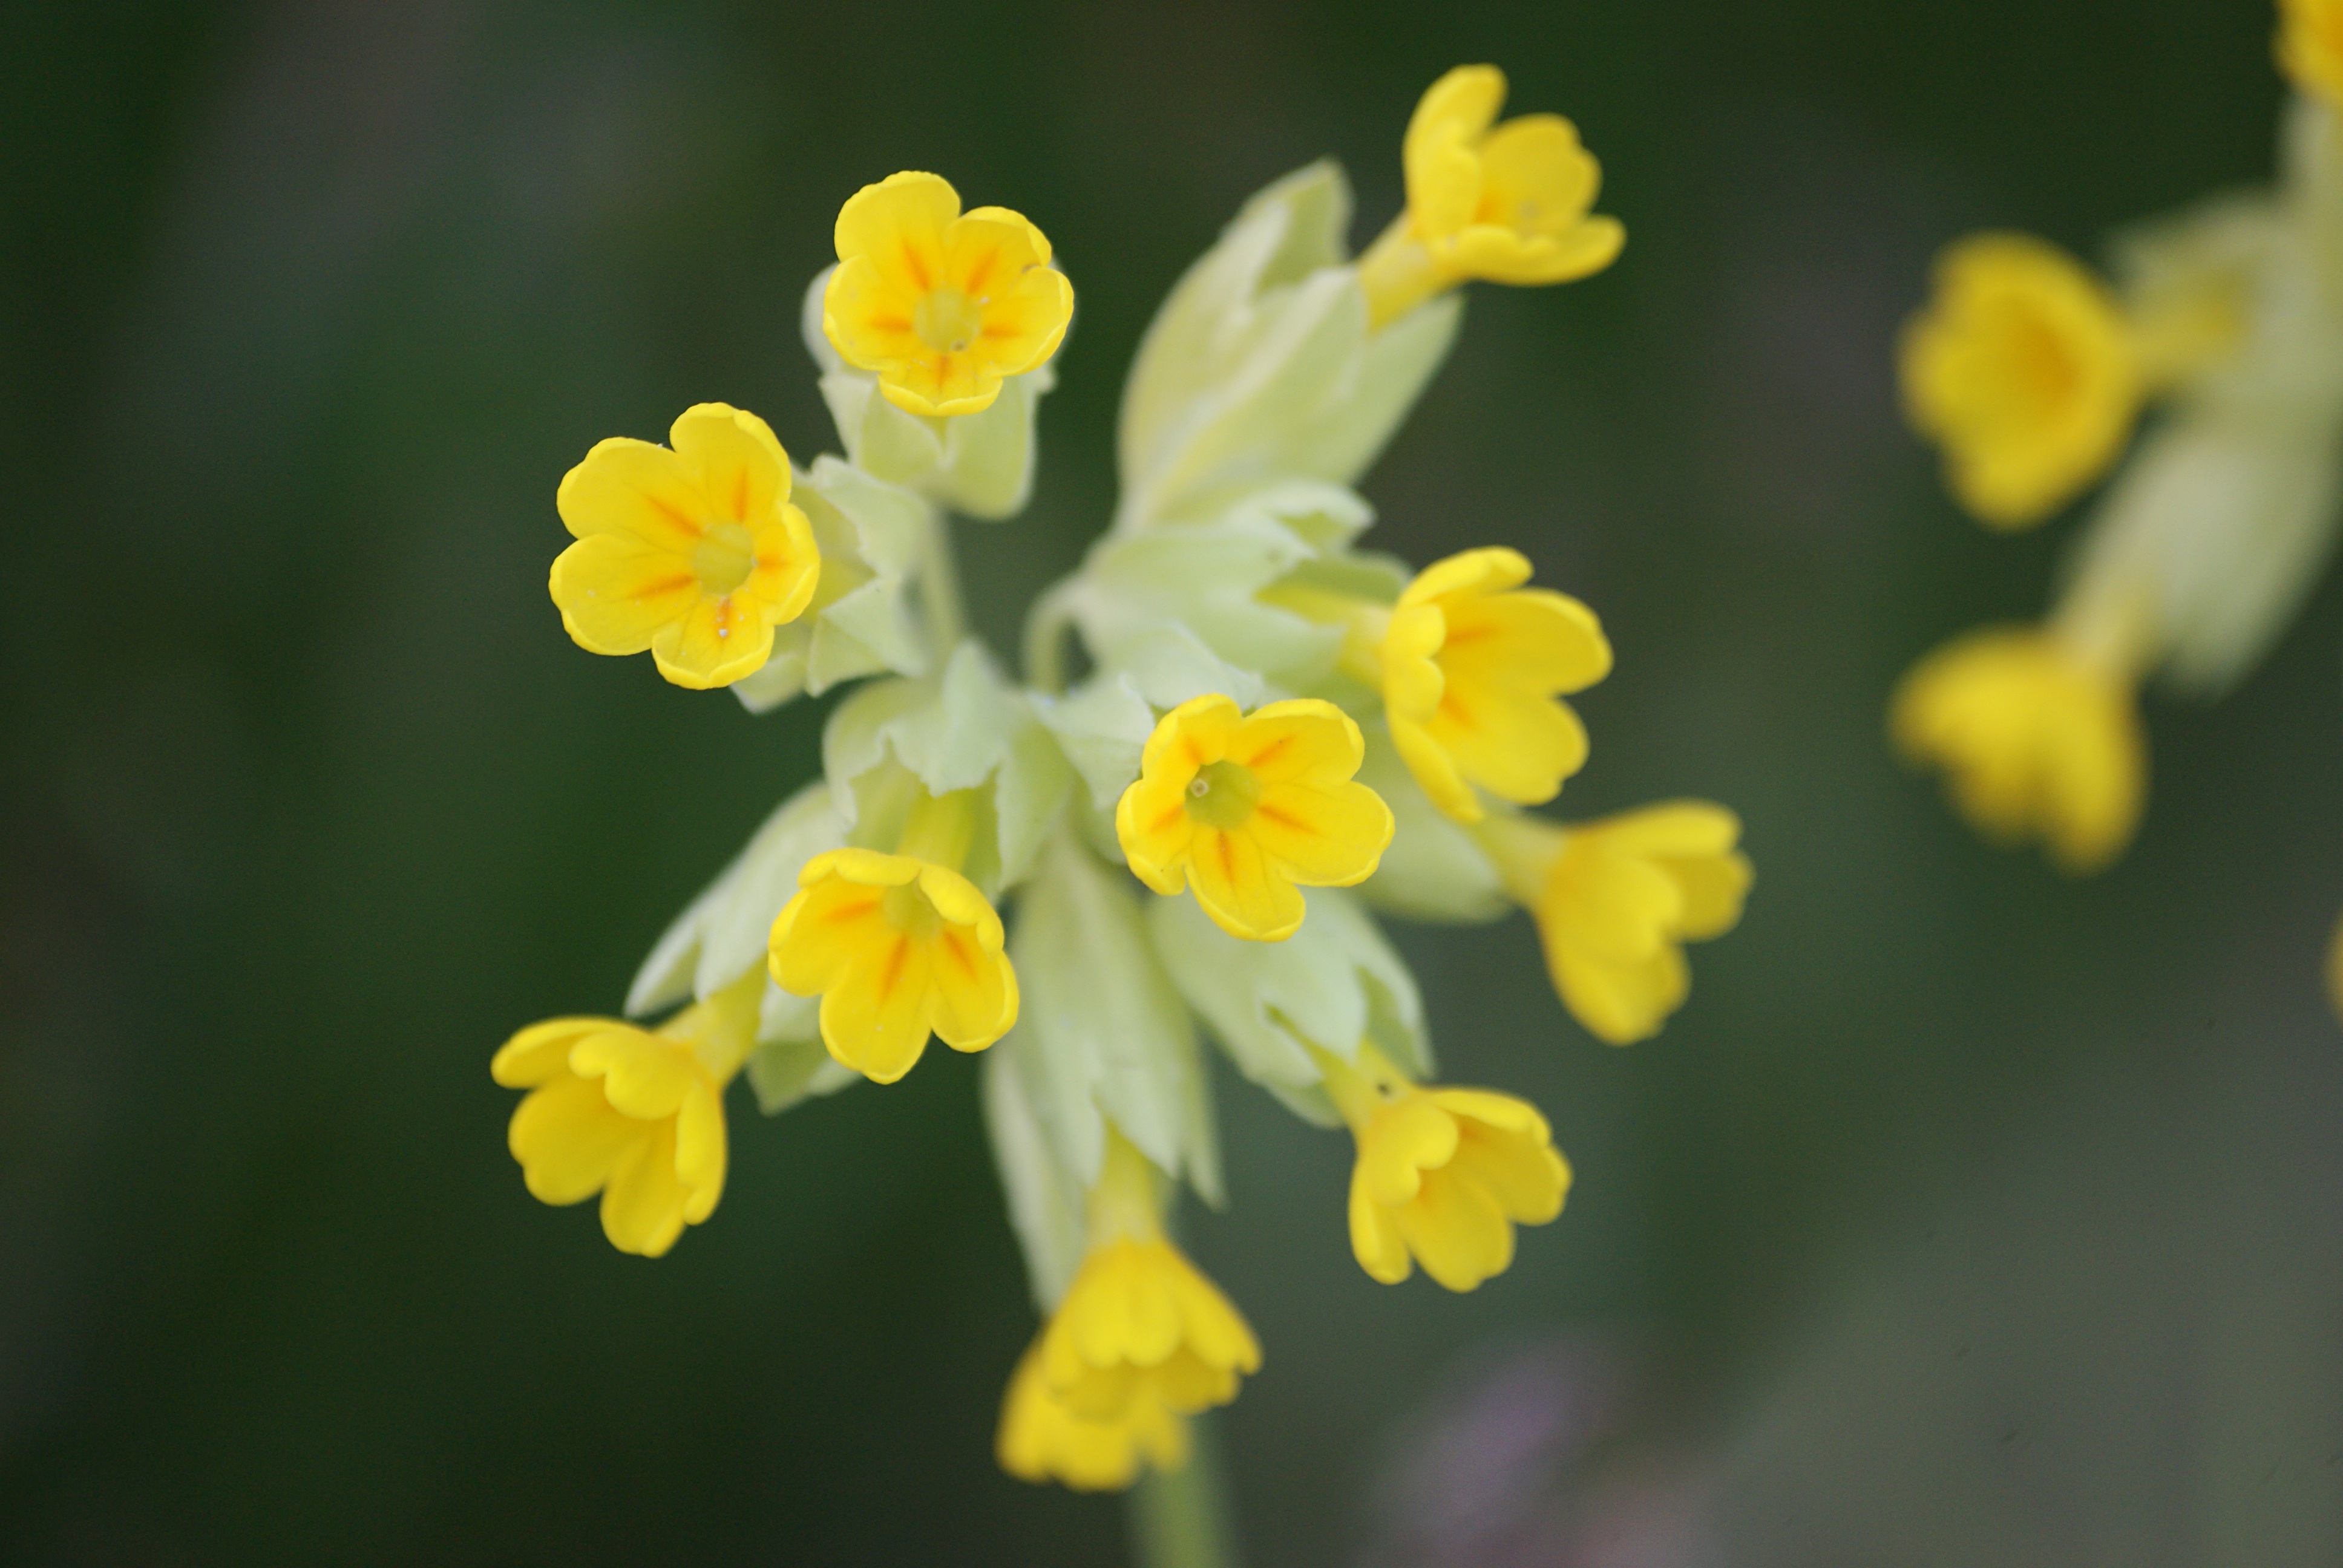
nature, plant, sun, field, flower, country, summer, france, spring, herb, produce, macro, yellow, garden, flora, wild flower, rapeseed, wildflower, colors, pre, flowering, yellow flowers, mustard, macro photography, flowering plant, fleurs des champs, brightly colored, land plant, chelidonium